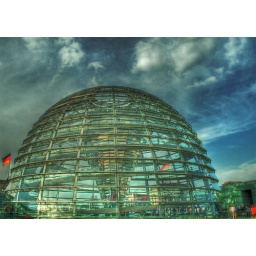
s/he who lives in a glass house